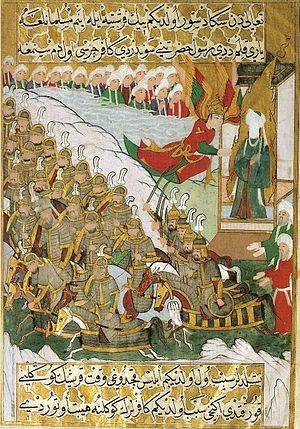
Les tribus musulmanes et juives de Yathrib sont la structure sociale au travers de laquelle s'organisent les forces politiques et religieuses, dans l'oasis de Médine, au début de l'Hégire. En s'appuyant sur les méthodes modernes de l'Histoire, cet article fait le point des connaissances sur le début de la carrière de Mahomet en tant que chef. L'histoire se démarque des textes religieux de l'islam en ce que, sans pour autant rejeter par principe les présentations classiques, celles-ci sont passées au crible de ces méthodes. Pour le contexte historique général, voir les articles Arabes et Histoire de l'expansion de l'islam. L'article est constitué du matériel publié par les auteurs, qui sont des historiens reconnus ou des traducteurs des textes historiques originaux. L'aspect religieux est hors sujet. Les historiens actuels reconnus, presque tous, ne suivent pas l'usage du français le plus courant et n'écrivent pas Mahomet. Maxime Rodinson nous dit que l'usage de Mahomet est fautif et il écrit : « On a essayé, sans trop de conviction, de redresser quelques usages fautifs du français. On a dit ainsi Mohammad et non Mahomet... ».
La sîra ou sîrah, ou au pluriel siyar, est, dans le contexte de l'islam, la biographie de Mahomet, son dernier prophète.
Mahomet, également dit Muḥammad ou Mohammed, de son nom complet Abū al-Qāsim Muḥammad ibn ʿAbd Allāh ibn ʿAbd al-Muṭṭalib ibn Hāshim, est un chef religieux, politique et militaire arabe issu de la tribu de Quraych. Fondateur de l'islam, il en est considéré comme le prophète majeur. Selon la tradition islamique, il est né à La Mecque vers 570 et mort à Médine en 632.